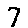
Label: 7